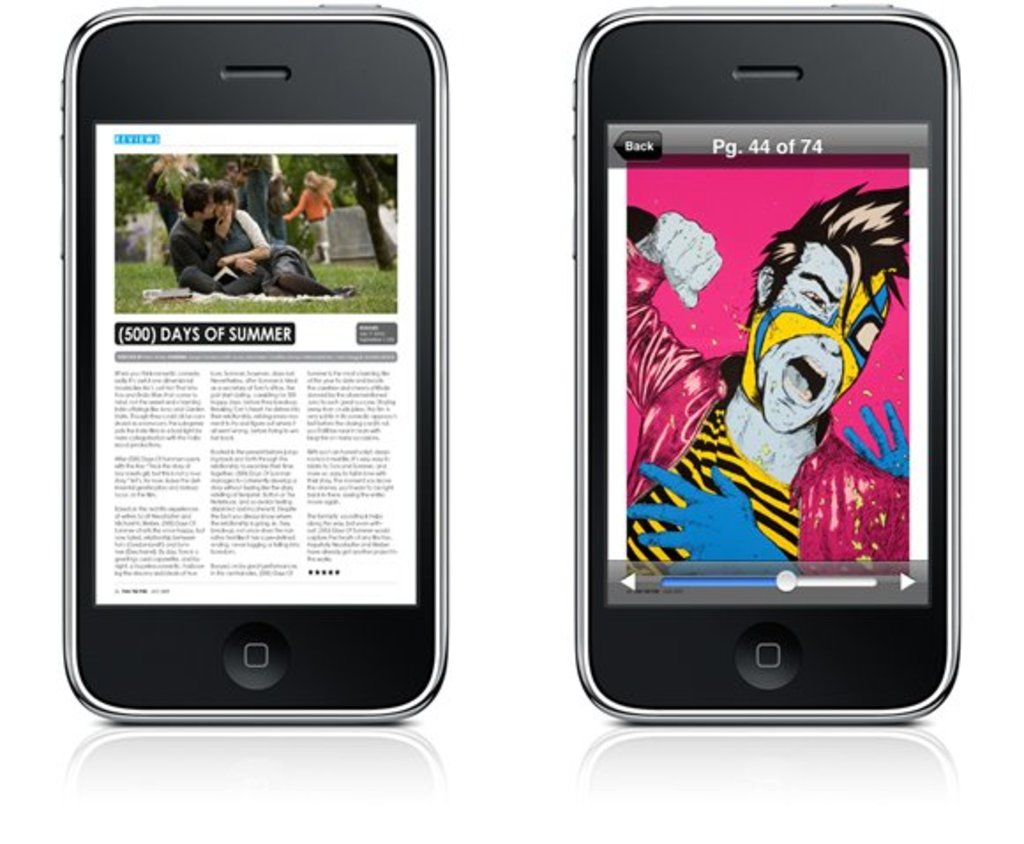
Label: others